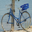
Label: bicycle